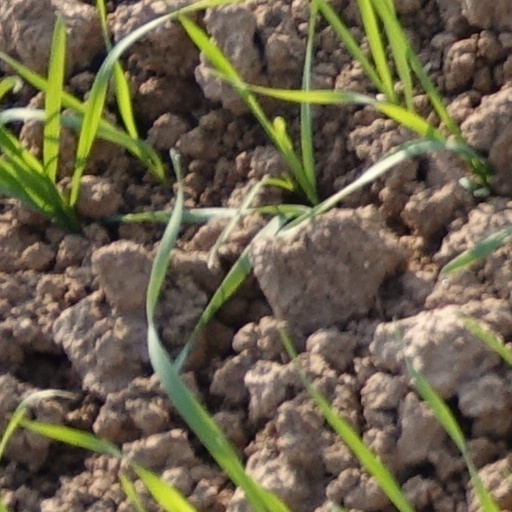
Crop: wheat